Illegal drug trade in the United States

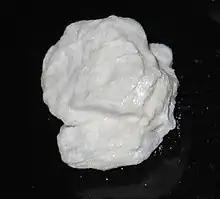
A piece of compressed cocaine powder

Cocaine is the second most popular illegal recreational drug in the US behind cannabis, and the US is the world's largest consumer of cocaine.